Sakanaya Honda

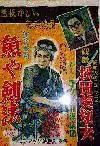
Japanese movie poster

, also known as "Fish and Swordsmanship" and "Sakanaya Kenpo", is a 1929 Japanese film directed by Shuichi Yamashita.